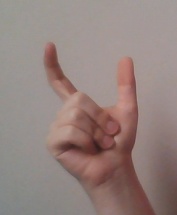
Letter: nun